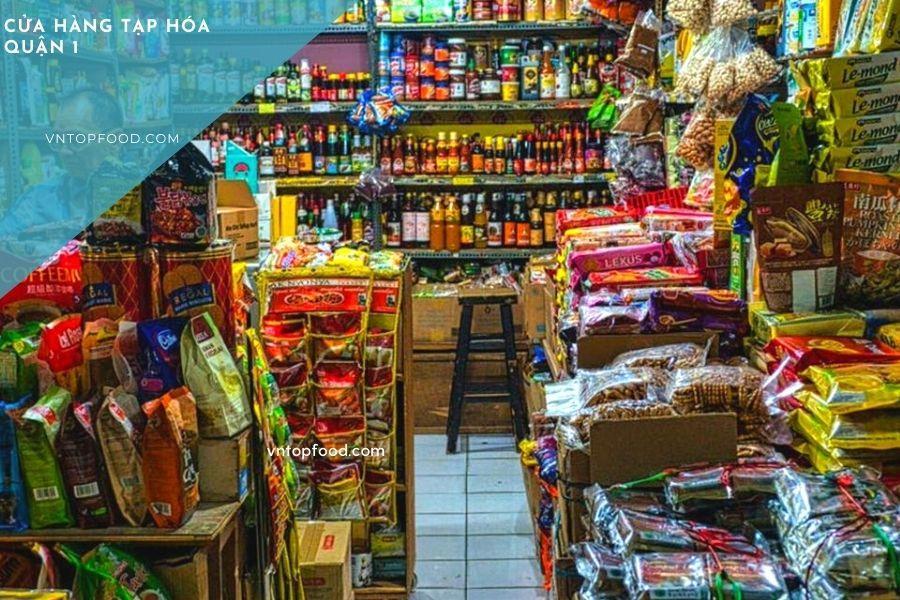
không có người nào ở bên trong cửa hàng tạp hoá